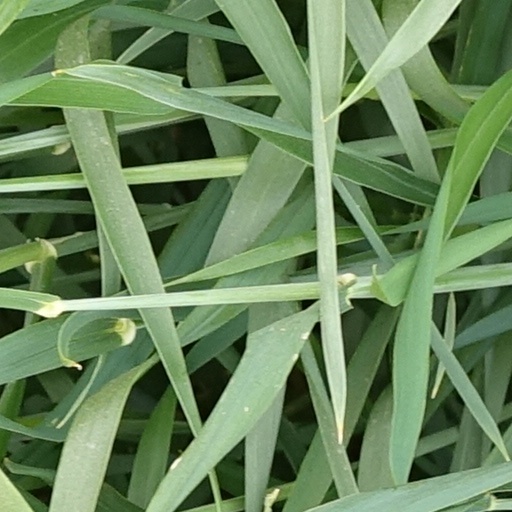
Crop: wheat